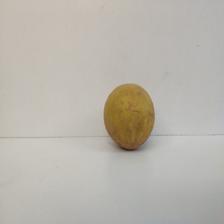
Size: Medium